Absolon Stumme

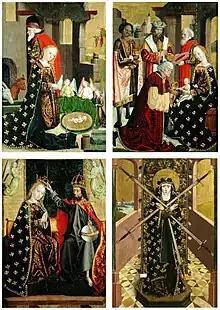
A wing of the so-called "Hamburg Altar" (1499), National Museum in Warsaw.

Absolon Stumme (died 1499) was a Late Gothic painter from Northern Germany who worked in Hamburg.